Stone quarries of ancient Egypt

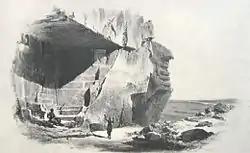
Depiction of a limestone quarry in Tura by Karl Richard Lepsius, a 19th century Prussian Egyptologist.

Gebel el Ahmar is located near Cairo on the east bank of the Nile, near the suburb of Heliopolis. The name means "Red Mountain". The site was in full production in the times of Amenhophis III, Akhenaton, Tutankhamon, and Ramses III. The quarry was directed by Huy, known as "Chief of the King's Works", and also by Hori. The quarry was active during the Pharonic period and is now largely destroyed in modern time.